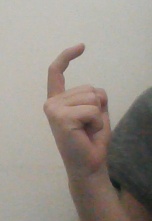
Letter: ra